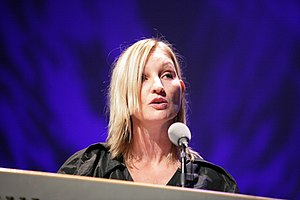
Naja Marie Aidt
Naja Marie Aidt i 2008 ved uddelingen af Nordisk Råds litteraturpris i Helsinki.
Naja Marie Aidt er en dansk digter og forfatter. Hun debuterede i 1991 med digtsamlingen Så længe jeg er ung. Hun har siden skrevet digte, noveller, dramatik, sange, børnebøger, samt manuskript til filmen ”Strings”. I 2012 udgav hun sin første roman Sten saks papir.